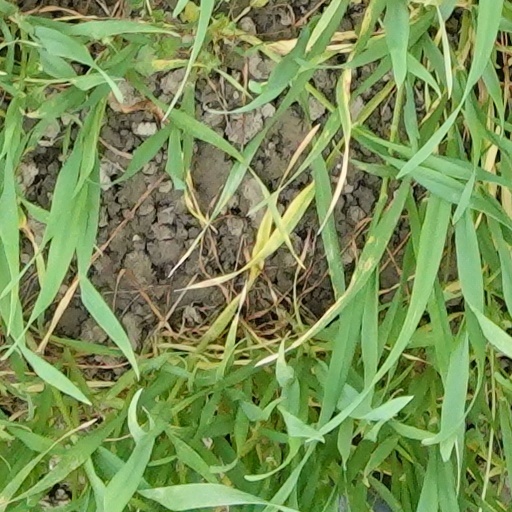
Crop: wheat